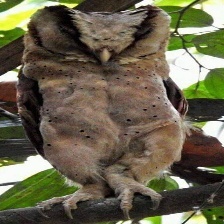
Species: ORIENTAL BAY OWL
Scientific name: PHODILUS BADIUS
ImageNet parent category: great_grey_owl